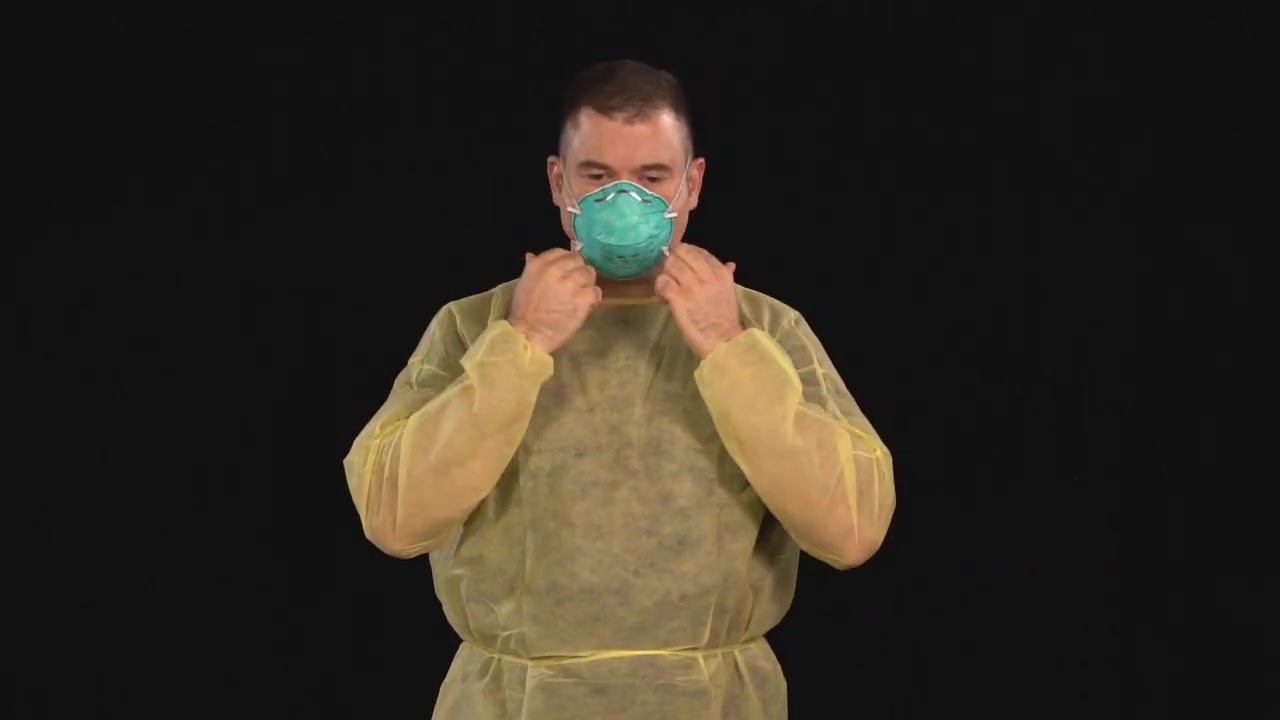
Objects detected:
Coverall
Mask